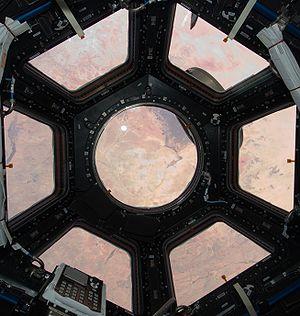
Ouverture des volets de protection de la Cupola sur l'ISS."